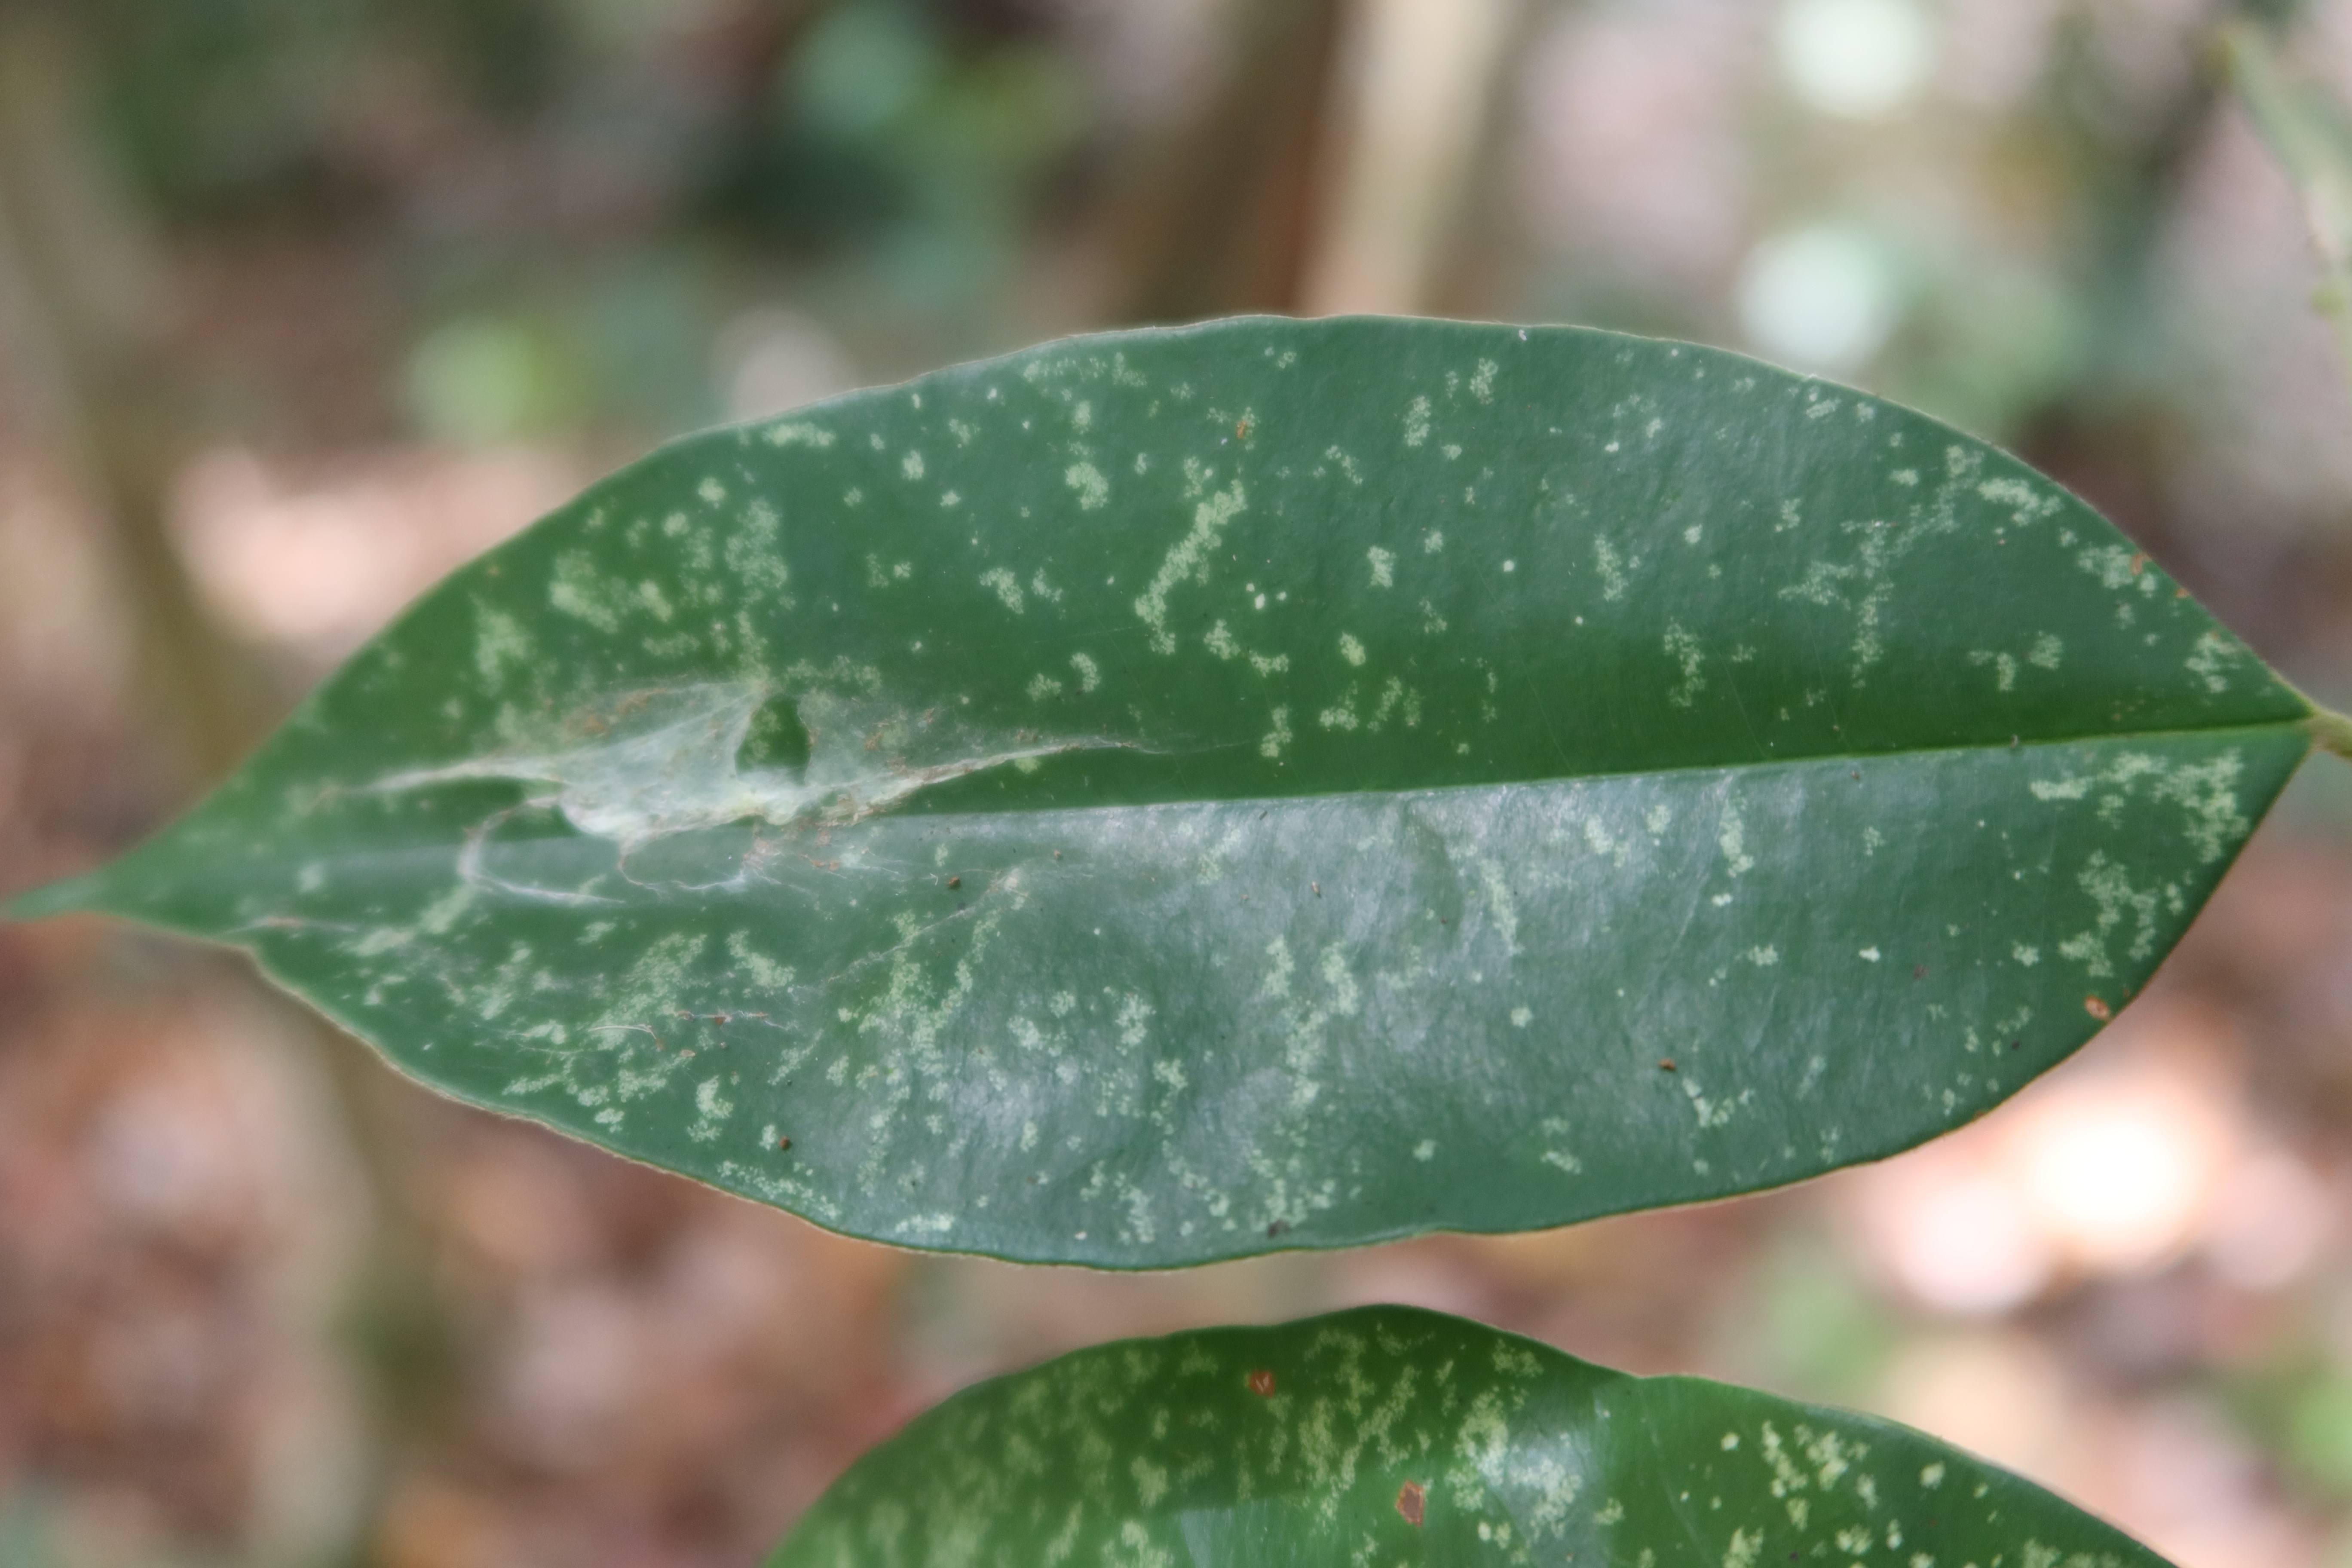
Label: Powdery mildew